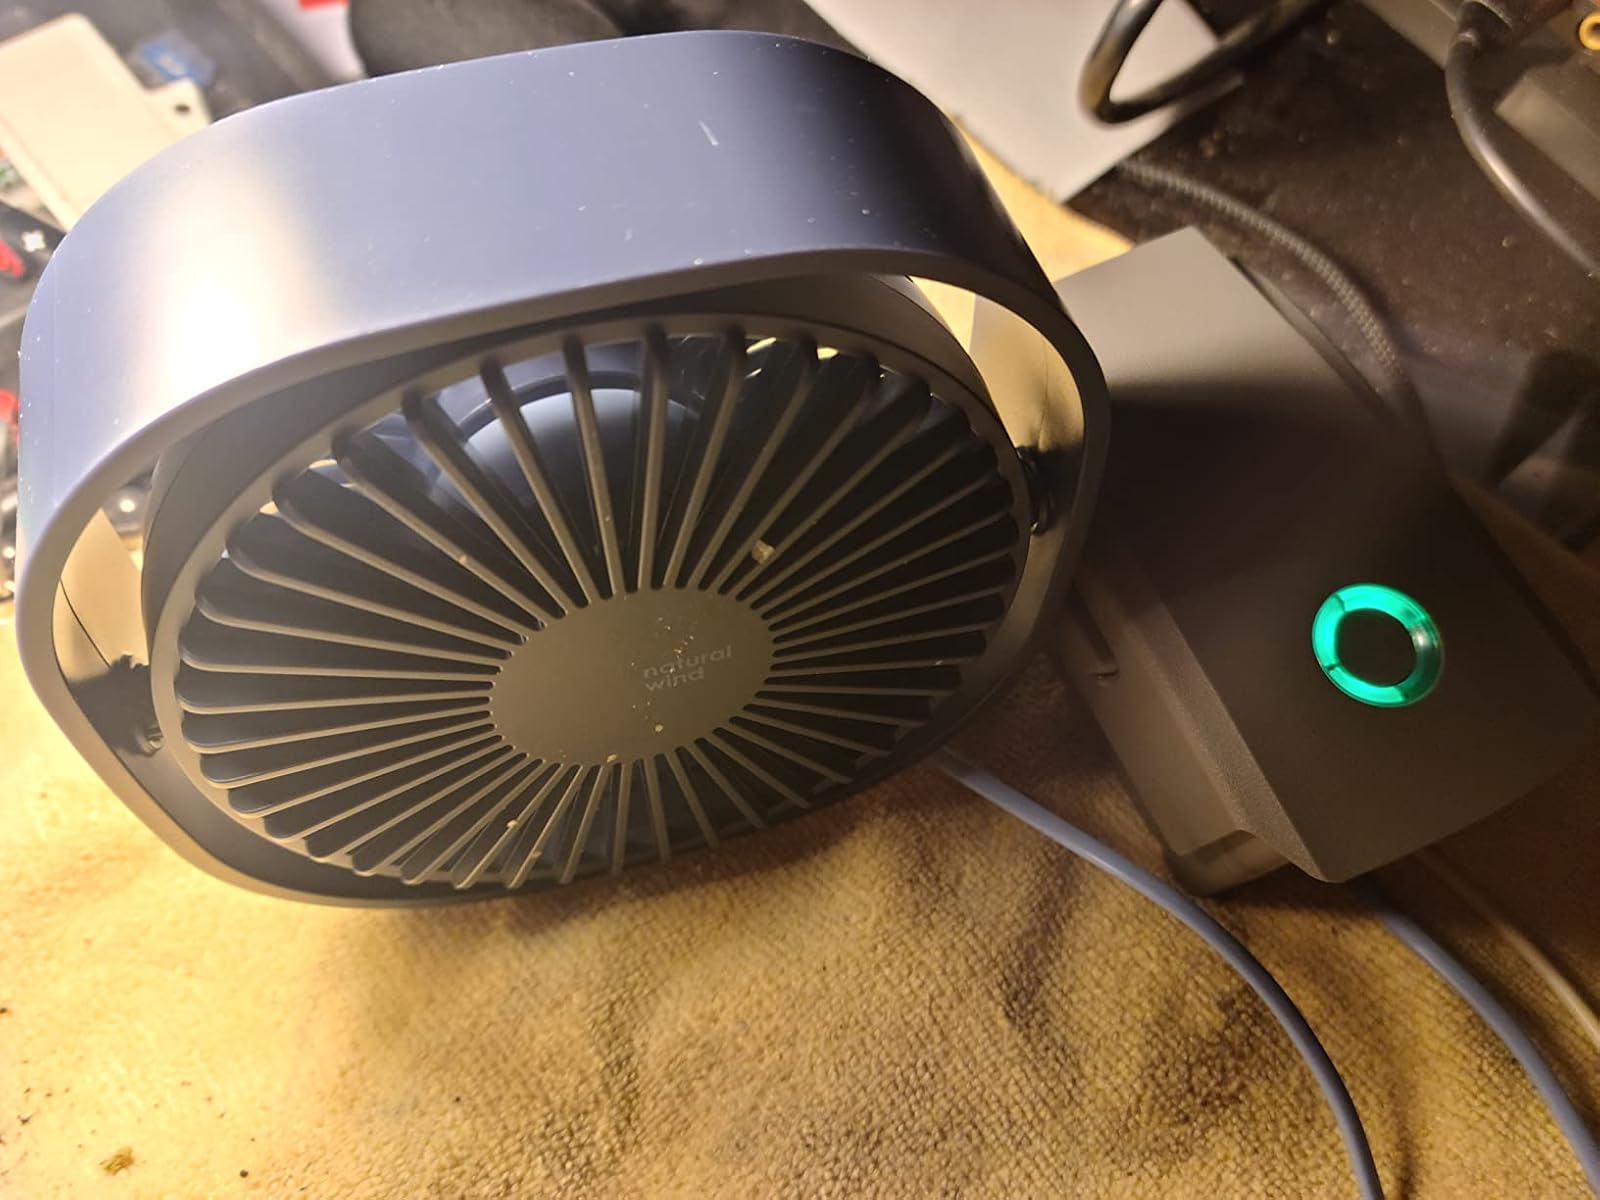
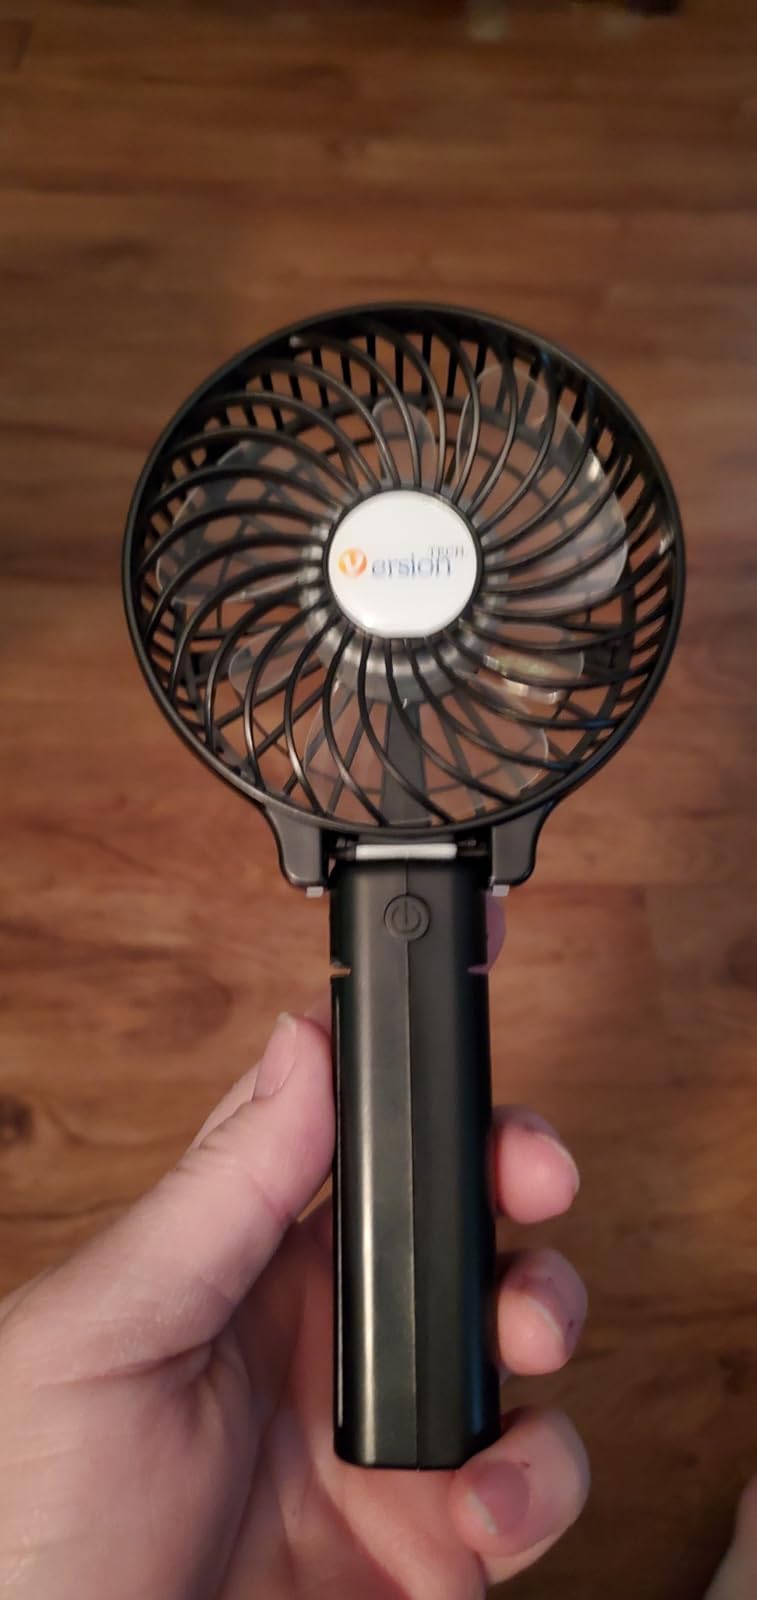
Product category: fan
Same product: no